Bachar Houli

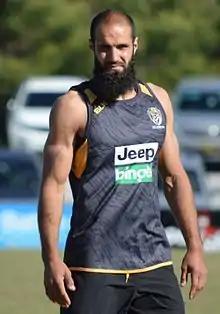
Houli training with Richmond in December 2016

Houli showed elite ball-winning form in the 2016 pre-season and carried this into the early weeks of the season proper, breaking his own career-best total in consecutive weeks with 35 and 36 disposals in rounds 2 and 3, respectively. He led the side with 34 disposals in a round 6 loss to , but his uneven impacts saw "AFL Media" label his output "subdued" over the opening seven weeks of the season. In the lead up to round 8, Houli suffered a broken right wrist while training. The injury required surgery to repair and took more than 10 weeks to fully heal. He made his return through the VFL in late-July, in what was his first reserves grade match since joining Richmond from Essendon in 2010. After a successful run at the lower level, Houli returned to AFL football in round 19 with 21 disposals in a loss to . He returned to form with 30 disposals and a match-high six inside-50s in round 20 and after 22 rounds he ranked seventh in the league for average rebound-50s and eighth for marks per game that season. After playing in each of the club's final five matches of the season, Houli finished the year having played 12 AFL matches and placed 17th in the club's best and fairest count. During the off-season he entertained a long-term contract offer from , but ultimately turned it down to remain at Richmond.